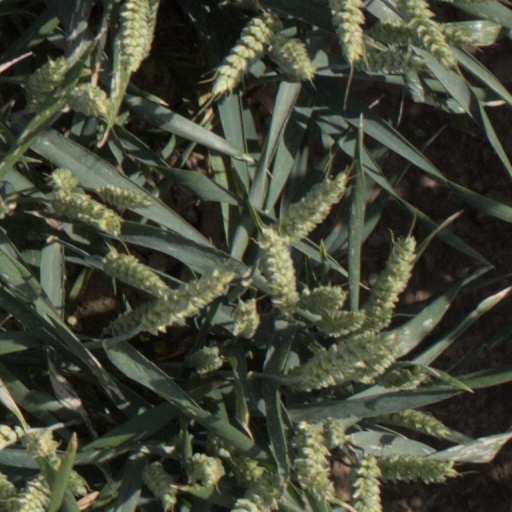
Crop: wheat